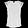
Label: T - shirt / top